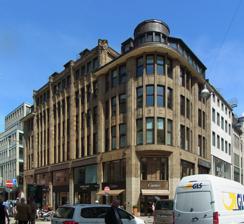
Building: Hübner Haus
Country: Germany
Year built: 1909
Office building and former café and factory in Hamburg Hübner-Haus General information Type offices Architectural style Wiener Werkstätte Location Neuer Wall 22, Poststrasse 2-4, Hamburg , Germany Coordinates 53°33′8″N 9°59′21″E / 53.55222°N 9.98917°E / 53.55222; 9.98917 Completed 1909 Design and construction Architect(s) Henry Grell References Architektur Bildarchiv [1] The Hübner-Haus is an office building on Poststrasse between the Neuer Wall and the street Bei der Stadtwassermühle in the Neustadt district in the Mitte section of Hamburg , Germany. It is managed by Hübner Grundstücksverwaltung GmbH & Co KG, of which Thomas Hübner is the managing director. Designed by Henry Grell, it was the first building constructed in concrete in Hamburg, and was completed in 1909. Construction Originally only the building at Neuer Wall 22 belonged to the Hübner Haus. The building has five floors, a classical facade and is located on the corner of Poststrasse. In 1907 Georg Hübner (Senior) bought the property at Poststrasse 2-4 and had it rebuilt. The new building was connected to the original building on Neuer Wall and so it became today's corner building. It is considered the first concrete building in Hamburg and is outwardly almost unchanged except for the top floor and the shop window area. The architect for the extension from Poststraße to Straße bei der Stadtwassermühle was Henry Grell ; it was completed in 1909. With its closely lined columns and the flat bay windows, the façade corresponds to the most progressive state of the office building architecture at the time of construction. The highest level was aimed for with the interior design. This is particularly evident in the entrance hall, which is lavishly furnished in the style of the Wiener Werkstätte . The Hübner Company Christian Georg Adolph Hübner was the son of a ship owner from Warnemünde . In 1883 he swore the Hamburg citizen oath and founded a company together with his wife Mathilde, which he entered in the commercial register on July 8, 1884, under the name Georg Hübner. The company had a pastry shop, a marzipan factory and a café . It acquired a reputation as a very fine café, serving homemade cakes and tarts and marzipan; likewise, the stylish furnishings of the café met the highest standards. In a showcase in today's stairwell there are historical pictures commemorating the Café Hübner, showing the café, the premises and the furnishings. Drawings show well-dressed women in large hats and gentlemen from the upper crust of Hamburg society who were regular guests there. The café was so exclusive that even women were allowed to meet there for coffee , tea , or hot chocolate without a male companion, then a rarity in Hamburg. The building on Neuer Wall soon became too small for the company and the café, which was mainly run by Mathilde Hübner. The family decided to expand and so they bought the neighboring property on Poststrasse. Georg Hübner senior did not live to see the completion of the building; his son Georg (junior) completed the construction. The café and pastry shop were now on the two lower floors of the new corner building, the two middle floors were mainly rented to lawyers and brokers and the two upper floors were used for baking and making marzipan. Hübner's delicacies were often delivered to the town hall and the marzipan was even exported. The World Wars The First World War hit the Hübner company hard; the time of delicious feasts was over. After the war the Weimar Republic experienced massive inflation, and as a result, even the well-heeled regulars became impoverished and stayed away. The decor in the café also changed; instead of furnishings inspired by Japanism and wall paintings, the café on the upper floor now was renovated in wood paneling and fabric covers - remaining cozy, but no longer luxurious. The rooms were divided up differently; there was a smoking salon for around 150 guests and a separate ladies' salon. During the Second World War , the Hübner Haus had the only functioning water pump on the Neuer Wall, and many people came only for that purpose. In addition, the café expanded its kitchen and instituted a lunch service, before the currency reform prohibiting food stamps . As a result, Café Hübner became an important supplier for the many working-class residents. After the war, with the currency reform of June 20, 1948, the German mark stabilized and the Hübner company's fortunes also improved. The very next day, the pastry shop began selling pies, cakes, sorbets and many other delicacies again. In 1961, however, the café was finally closed for personal reasons. Modern Offices and Commercial Space The Hübner-Haus is now a modern commercial building in the city center on the corner of Poststrasse and Neuer Wall. There are shops on the ground floor and the mezzanine, while the floors above contain a mixture of office space and various doctors ' practices. The Hübner Grundstücksverwaltung GmbH & Co KG is located on the top floor. In the entrance foyer on the ground floor, the company founder and namesake of the building and the café at the time are memorialized. Above the entrance the name Hübner-Haus is emblazoned and the door handles of the entrance door bear a double letter H. The idea of a small exhibition in a showcase to commemorate Café Hübner stems from the great-grandson of the company founder, Jörg Hübner, who sadly died in an accidental death in 2003; the objects on display come from his collection. The family history is documented there in text panels, historical pictures of the café and the marzipan factory as well as porcelain - white, with the family names. Jörg Hübner did not see the completion of the showcase, but relatives and friends oversaw its completion. There are two small elevators on the left, while the staircase is on the right. In between there is a box that gives the impression that the concierge is about to return. Sometimes there is a light on there, and there is a historical one on the wall. There is also a telephone, an open newspaper from earlier times placed on the desk, and writing utensils. During the Christmas season , the box is decorated with a garland and decorative gift packages on the roof. In the entrance area there are marble walls with graphic patterns and colored mosaic tiles - some in gold - on the door frames of the intermediate door. The walls on the upper floors are brightly tiled with graphic ornaments, while the elevators on the floors are trimmed with mosaic tiles. The Hübner house is registered as an office building under number 29194 in the list of cultural monuments of the authority for culture and media in the Hamburg-Mitte district at the addresses Bei der Stadtwassermühle 1 and Poststraße 2–4, as of July 8, 2019. Gallery Initial building Neuen Wall Entrance doors from Poststraße 2–4 with initial Decorated concierge loge Scene in the former Café Huebner, exhibit in the showcase Ground floor and entry Staircase View of façade on Poststraße Bibliography Ralf Lange, Architektur in Hamburg . Hamburg: Junius Verlag, 2008. ISBN 978-3-88506-586-9, S. 45. Ralf Lange, Das Hamburger Kontorhaus . Hamburg: Dölling und Galitz Verlag, 2015. ISBN 978-3-86218-067-7. External links Wikimedia Commons has media related to Hübner-Haus (Hamburg) . Website of the building Hübner-Haus tenant The Architektur Bildarchiv record for Hübner Haus List of cultural monuments for the district of Hamburg-Mitte, as of 8 July 2019 References